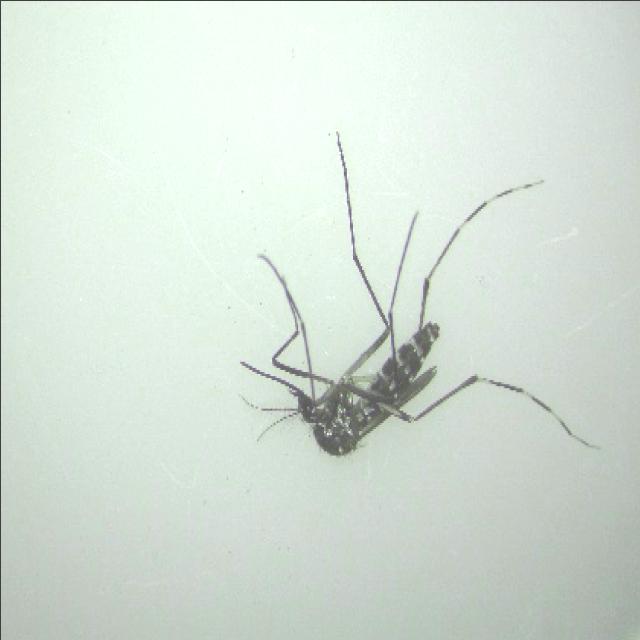
Species: aedes_albopictus